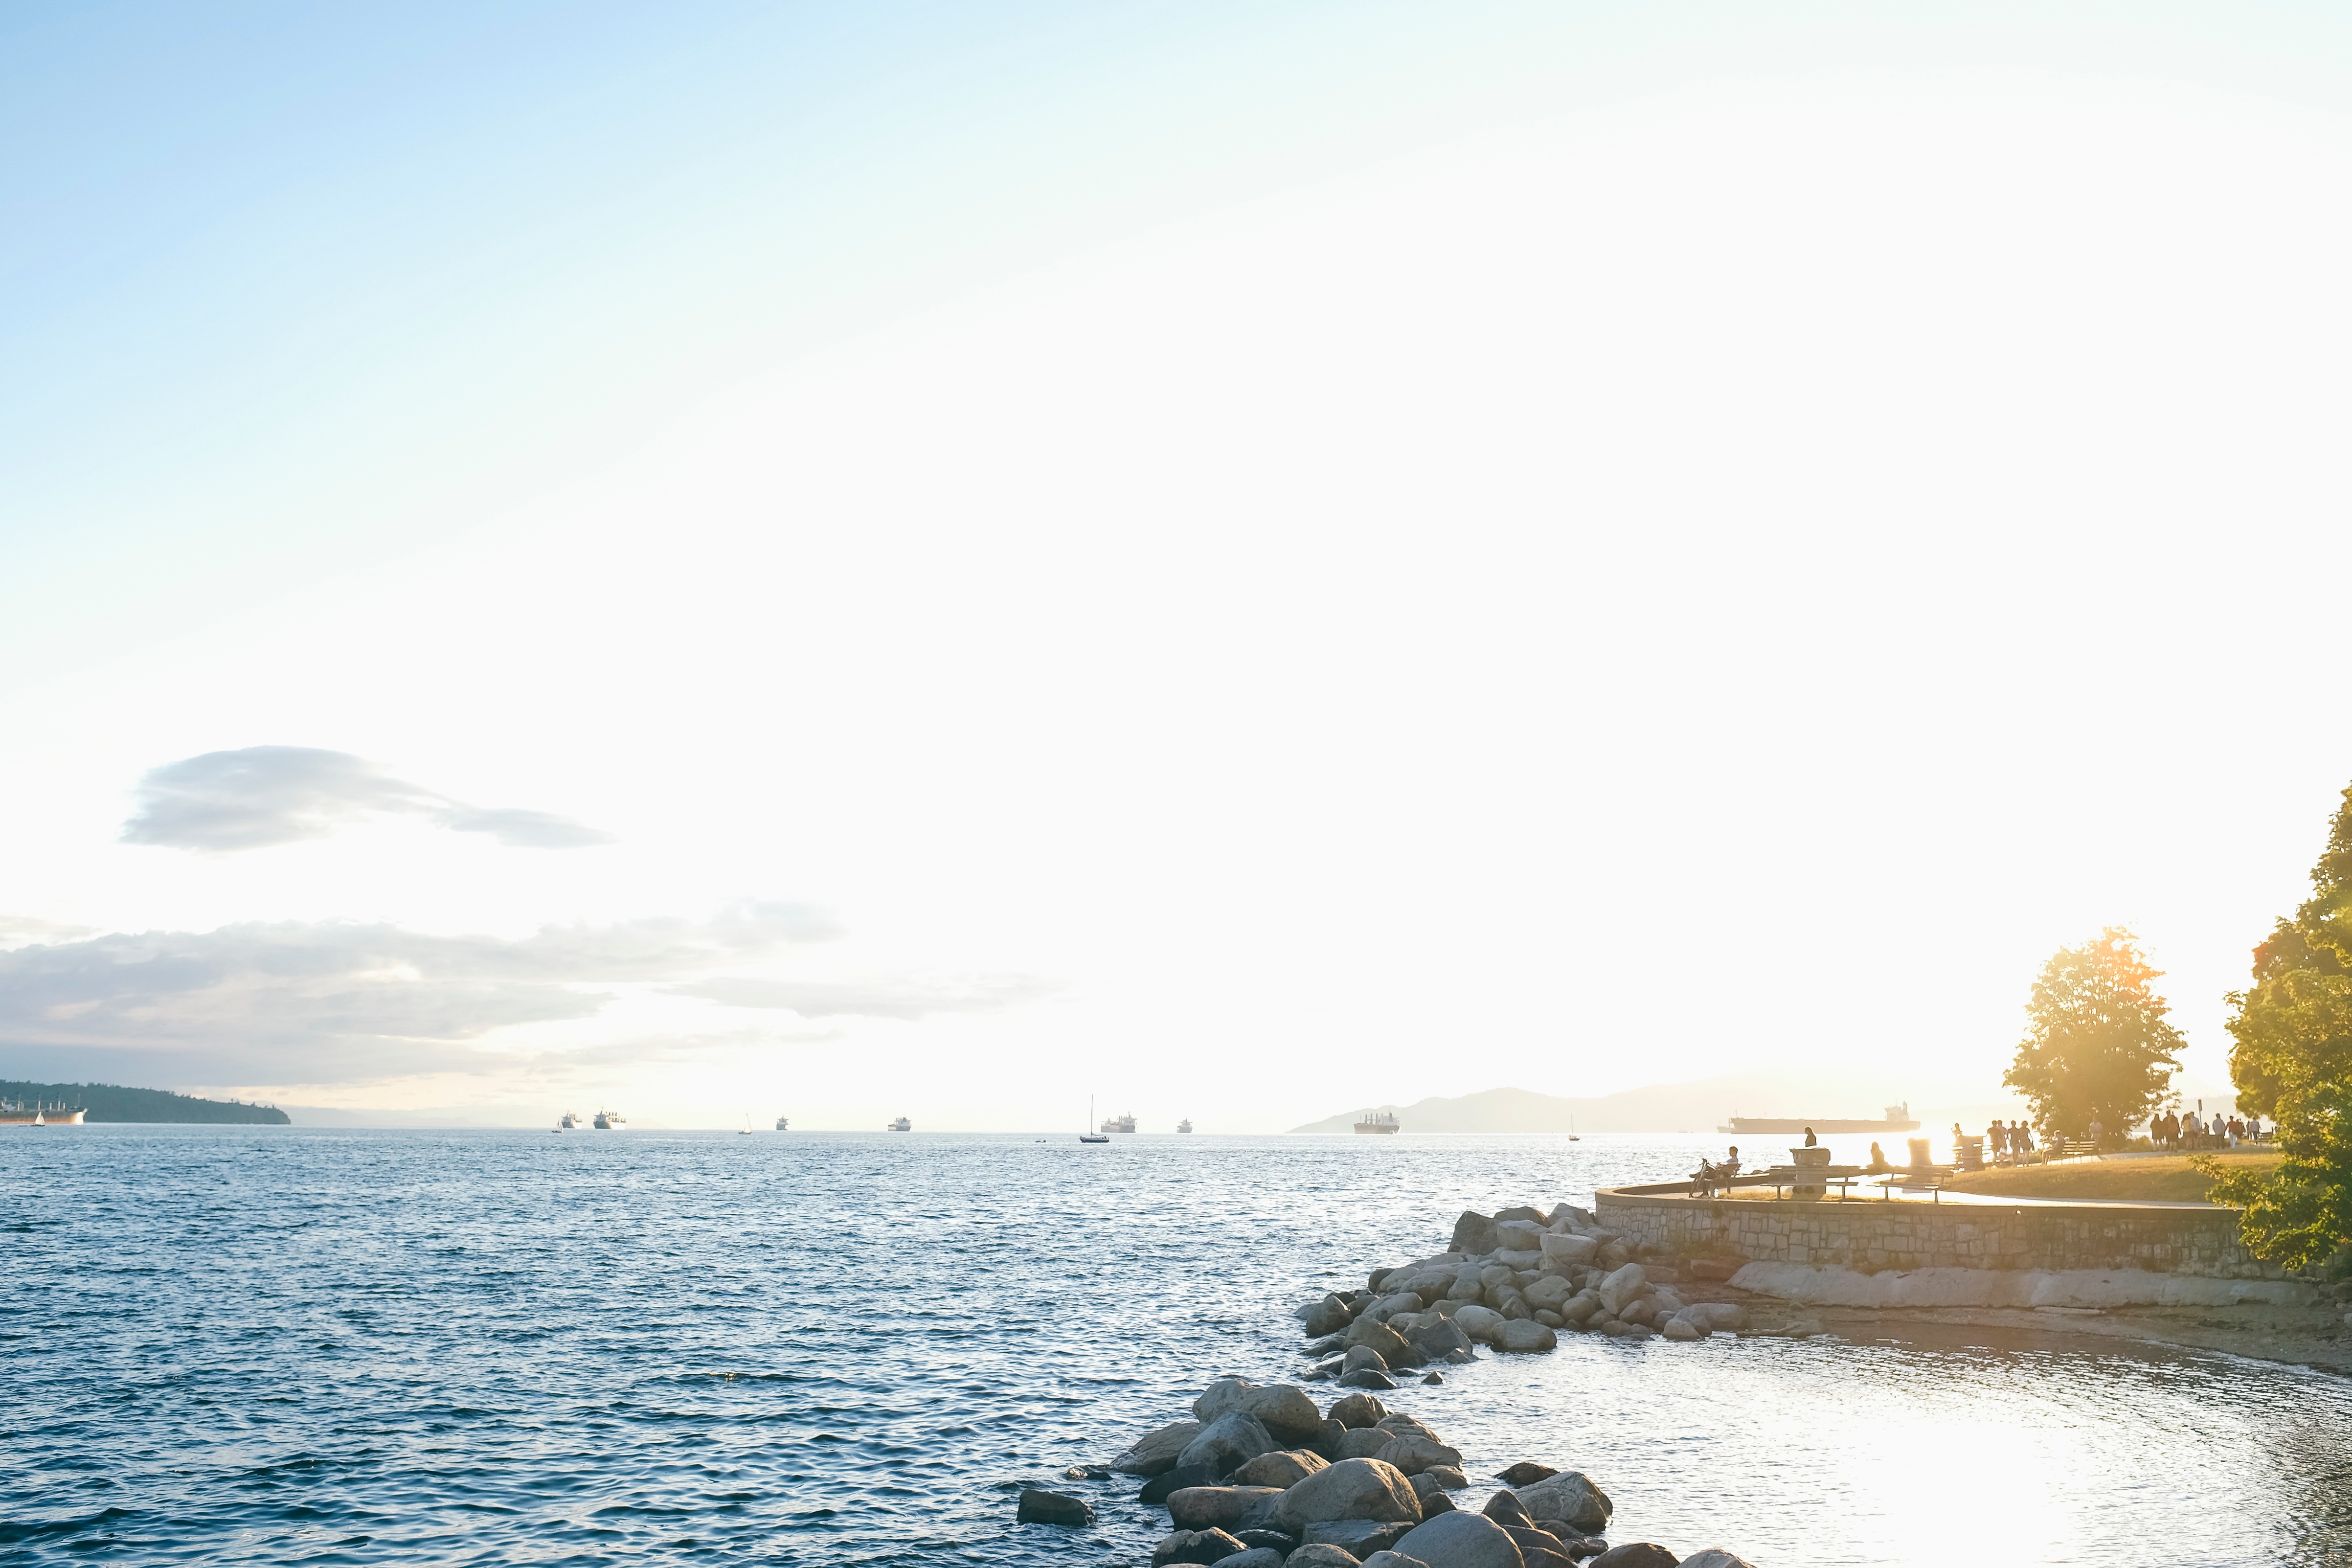
sea, coast, ocean, horizon, sunlight, morning, shore, wave, lake, vehicle, bay, body of water